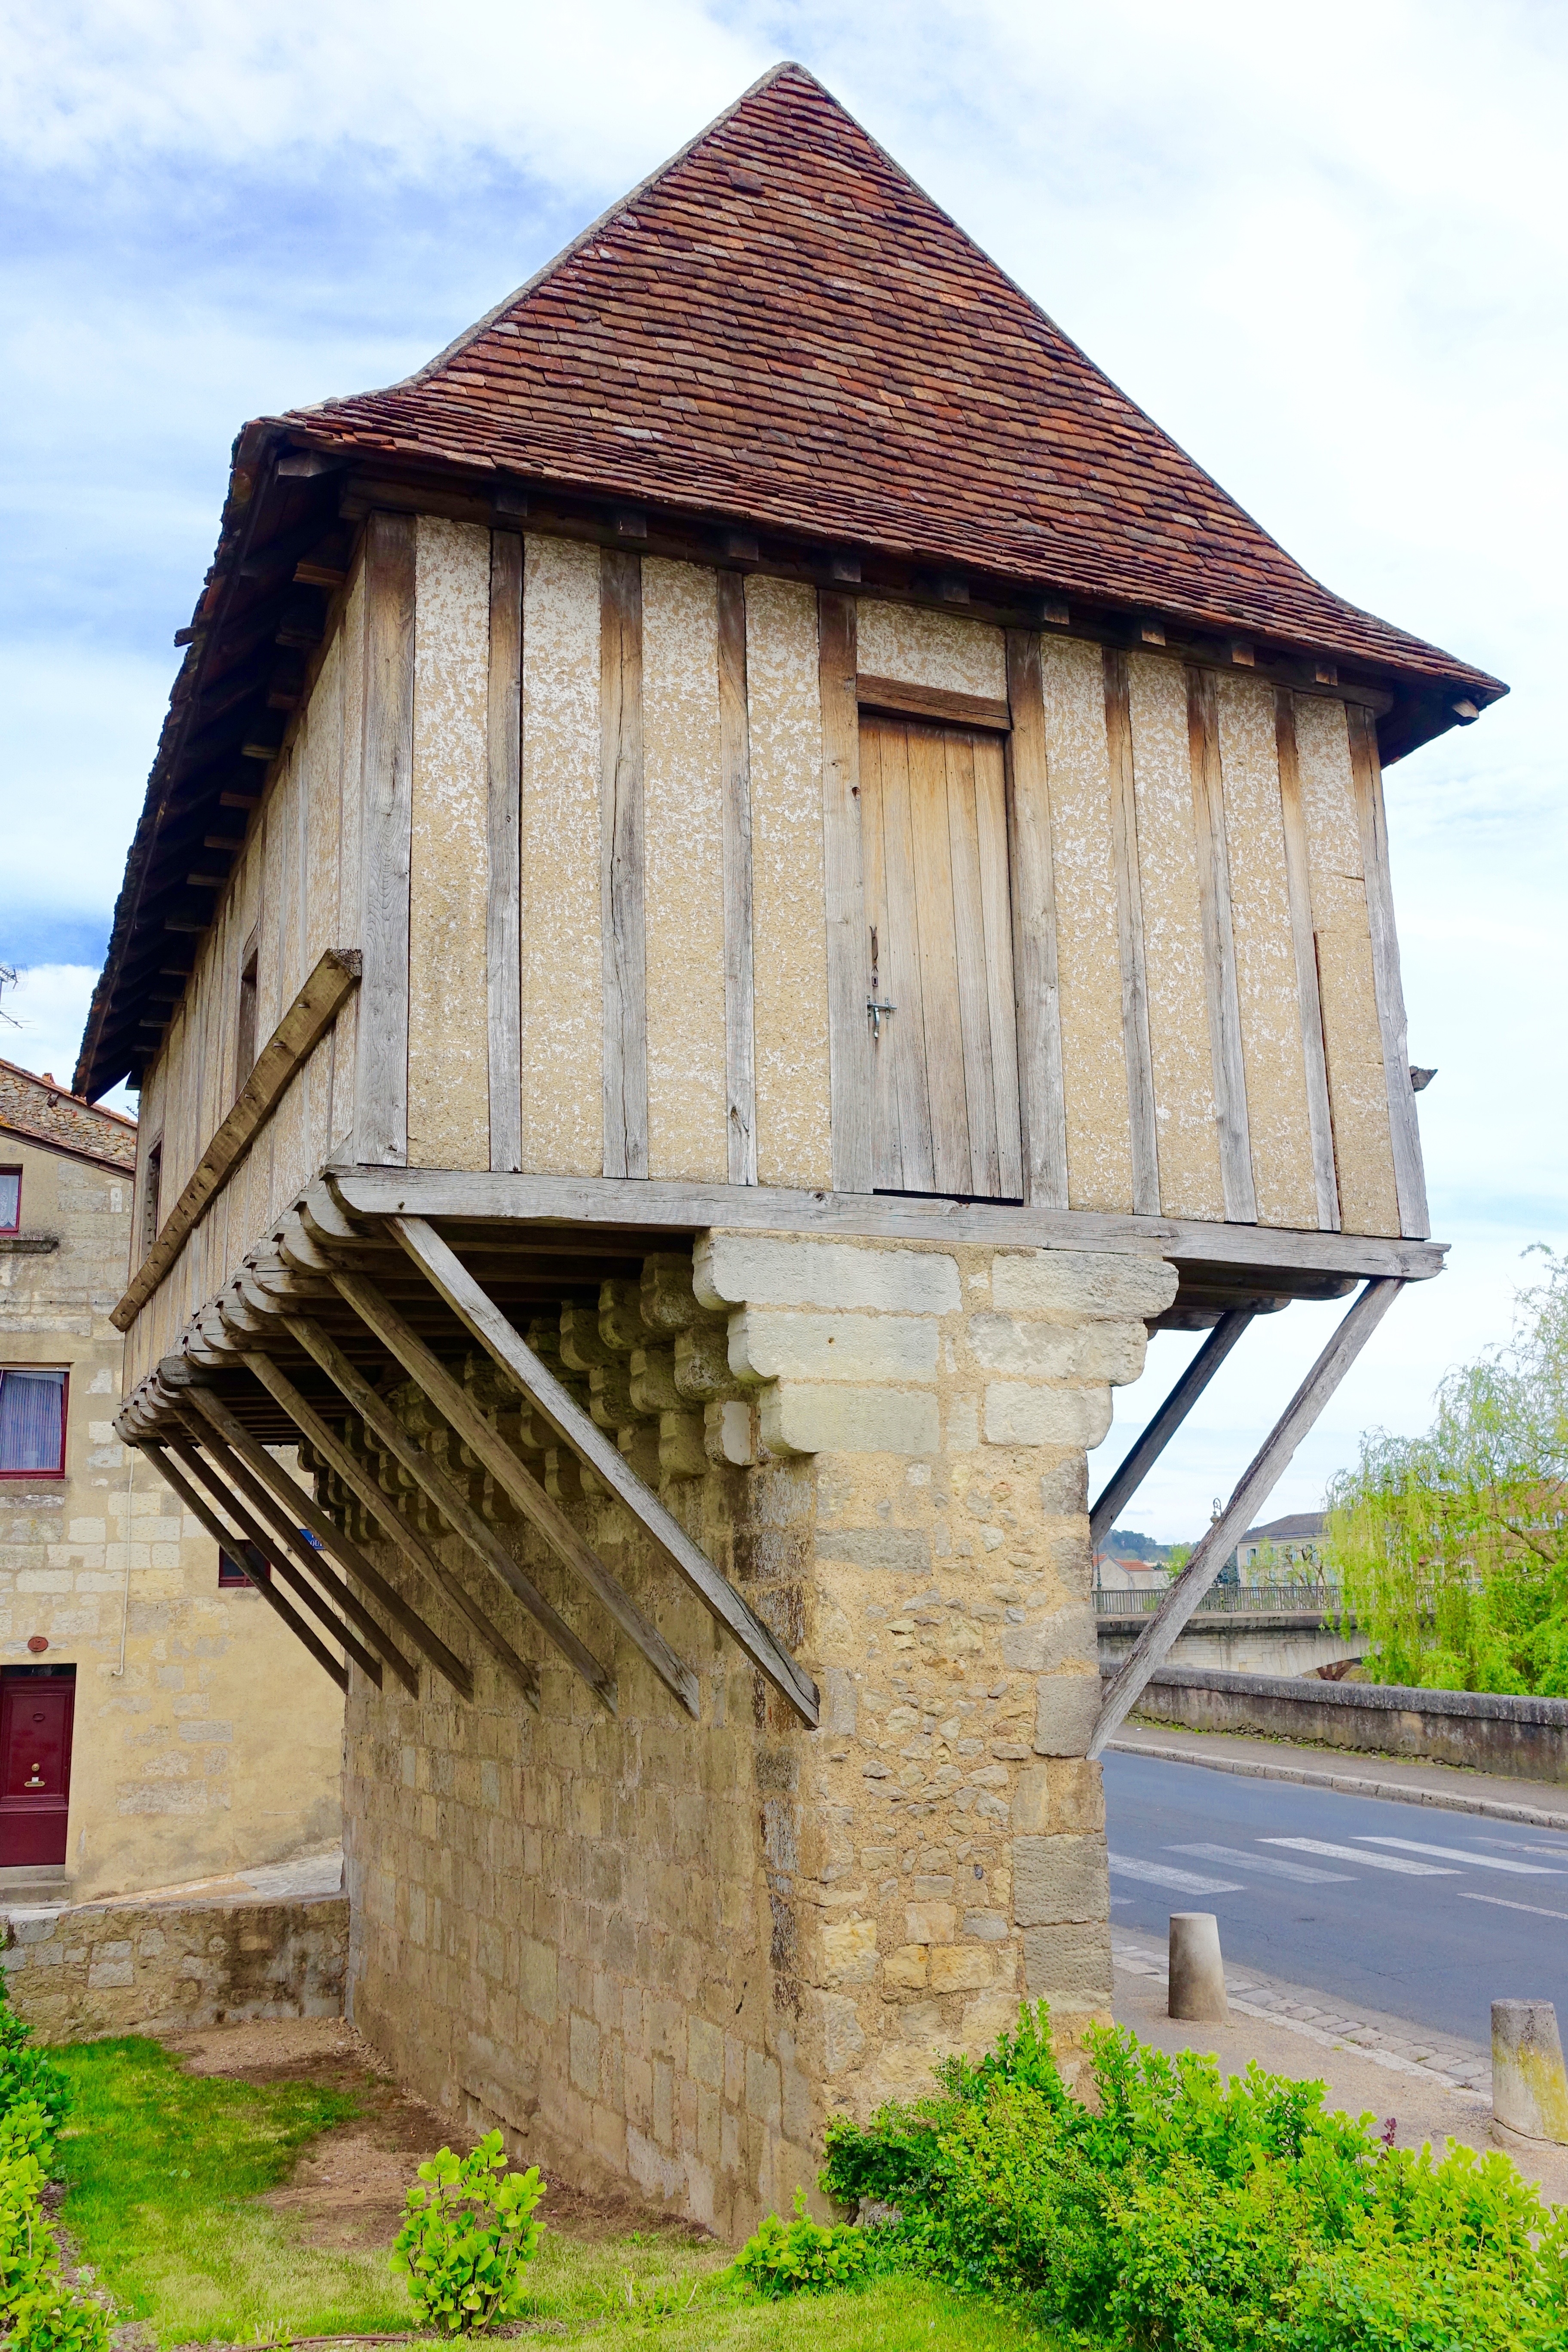
architecture, house, building, hut, village, shack, construction, pillar, high, cottage, chapel, wooden, historical, stilts, rural area